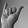
ASL letter: Y